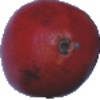
Label: pomegranate